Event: Nepal Earthquake
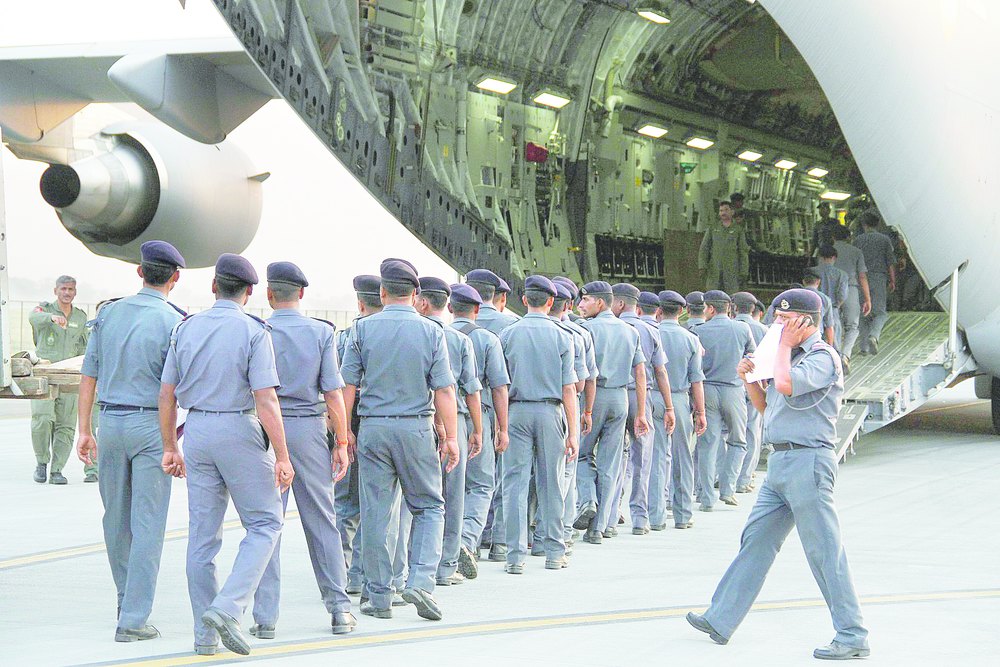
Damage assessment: no_damage